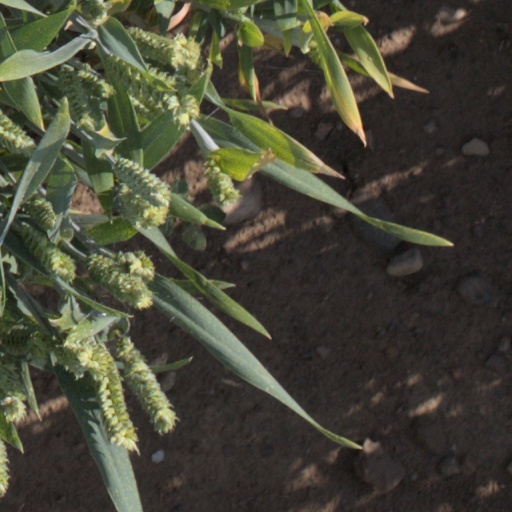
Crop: wheat